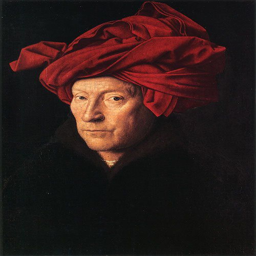
painting artwork by visual artist , oil painting on wood .